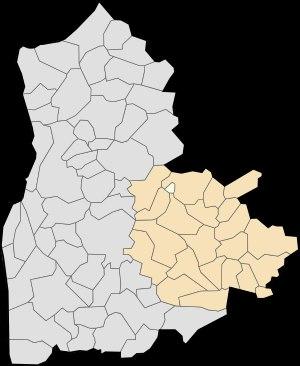
Le Wast est une commune française située dans le département du Pas-de-Calais en région Hauts-de-France.